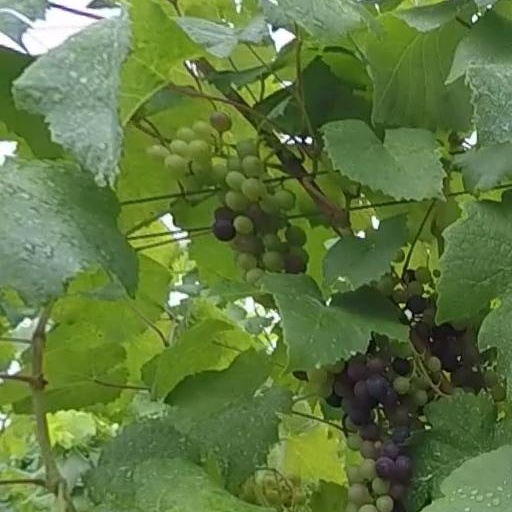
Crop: grape